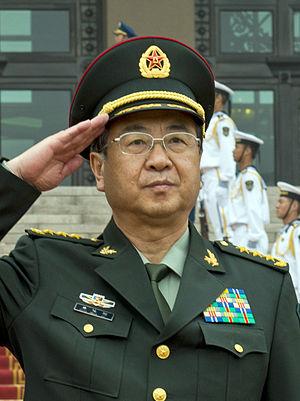
Fang Fenghui, né en avril 1951 dans le xian de Bin, est un général de l'armée de terre de l'Armée populaire de libération.